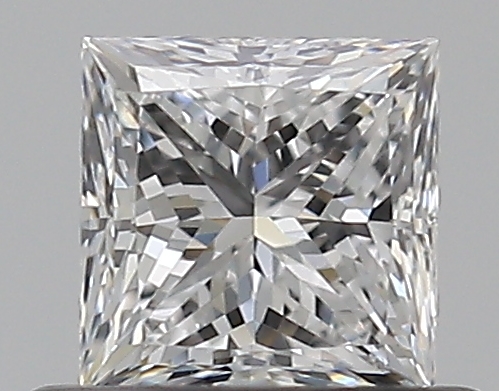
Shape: princess
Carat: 0.5
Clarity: VS2
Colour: E
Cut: EX
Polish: EX
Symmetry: GD
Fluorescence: N
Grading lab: GIA
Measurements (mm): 4.33 x 4.26 x 3.15